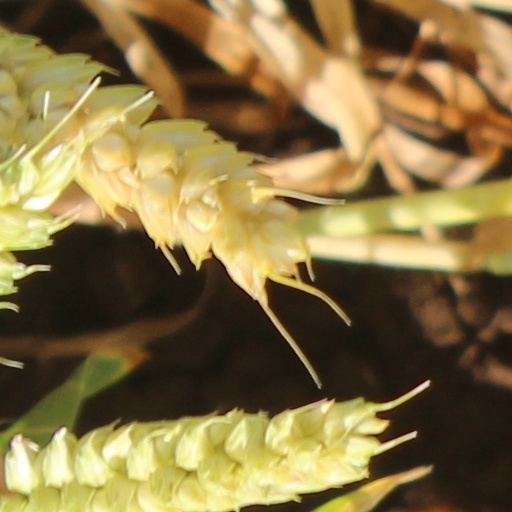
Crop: wheat